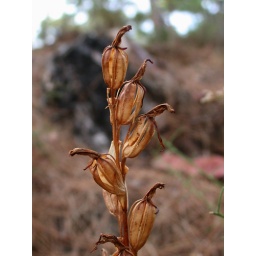
Empty seed capsules of a plant growing in forest in South Turkey. Reminiscent of Dactylorhiza sp. in North Europe.